Winter Street Church

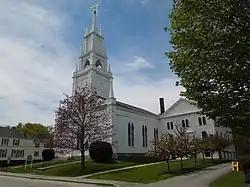

The Winter Street Church, originally known as the Winter Street Congregational Church, is an historic former Congregational church at 880 Washington Street, corner of Winter Street in Bath, Sagadahoc County, Maine. Built in 1843-44, it is a fine early example of Gothic Revival architecture, designed and built by a local master builder. It was listed on the National Register of Historic Places on July 27, 1971. The building was saved from destruction by Sagadahoc Preservation Inc. in 1971, and is now called the Winter Street Center.